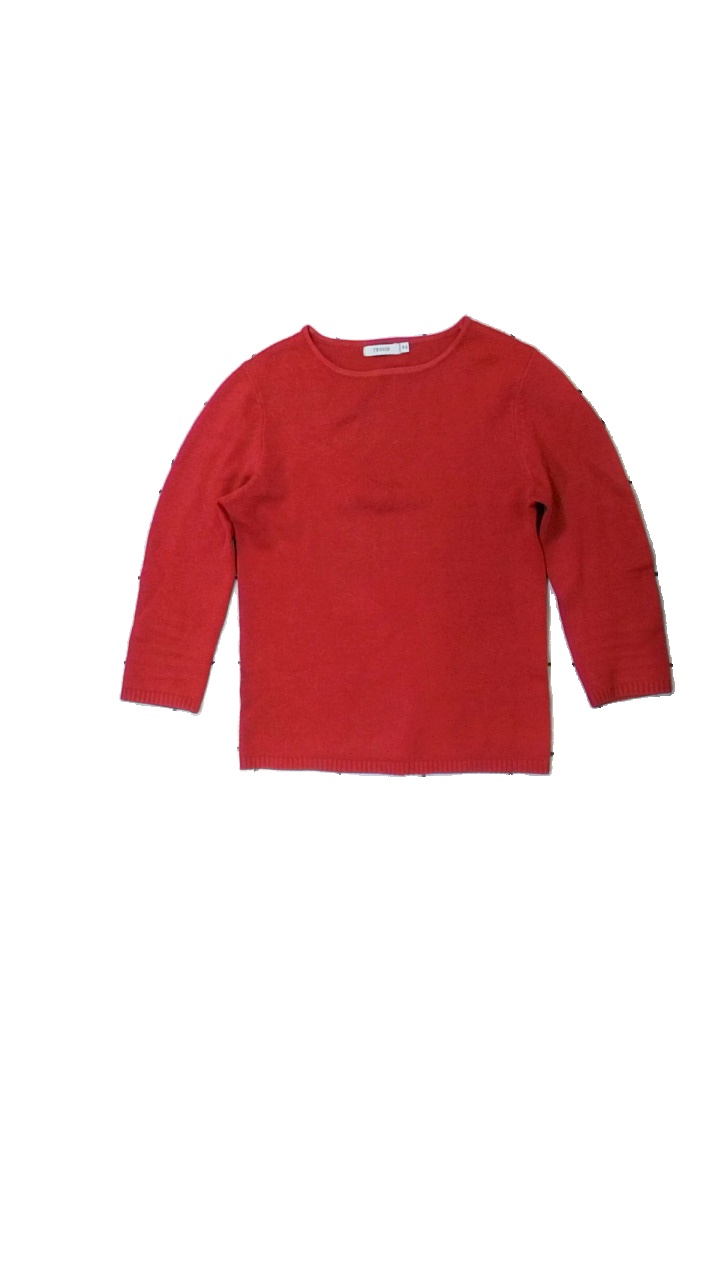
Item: Top (Children)
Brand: Tessie
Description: röd långärmad tröja
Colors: Red
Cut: Regular
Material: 100% acrylic
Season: All
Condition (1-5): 2
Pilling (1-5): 2
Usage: Export
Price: <50